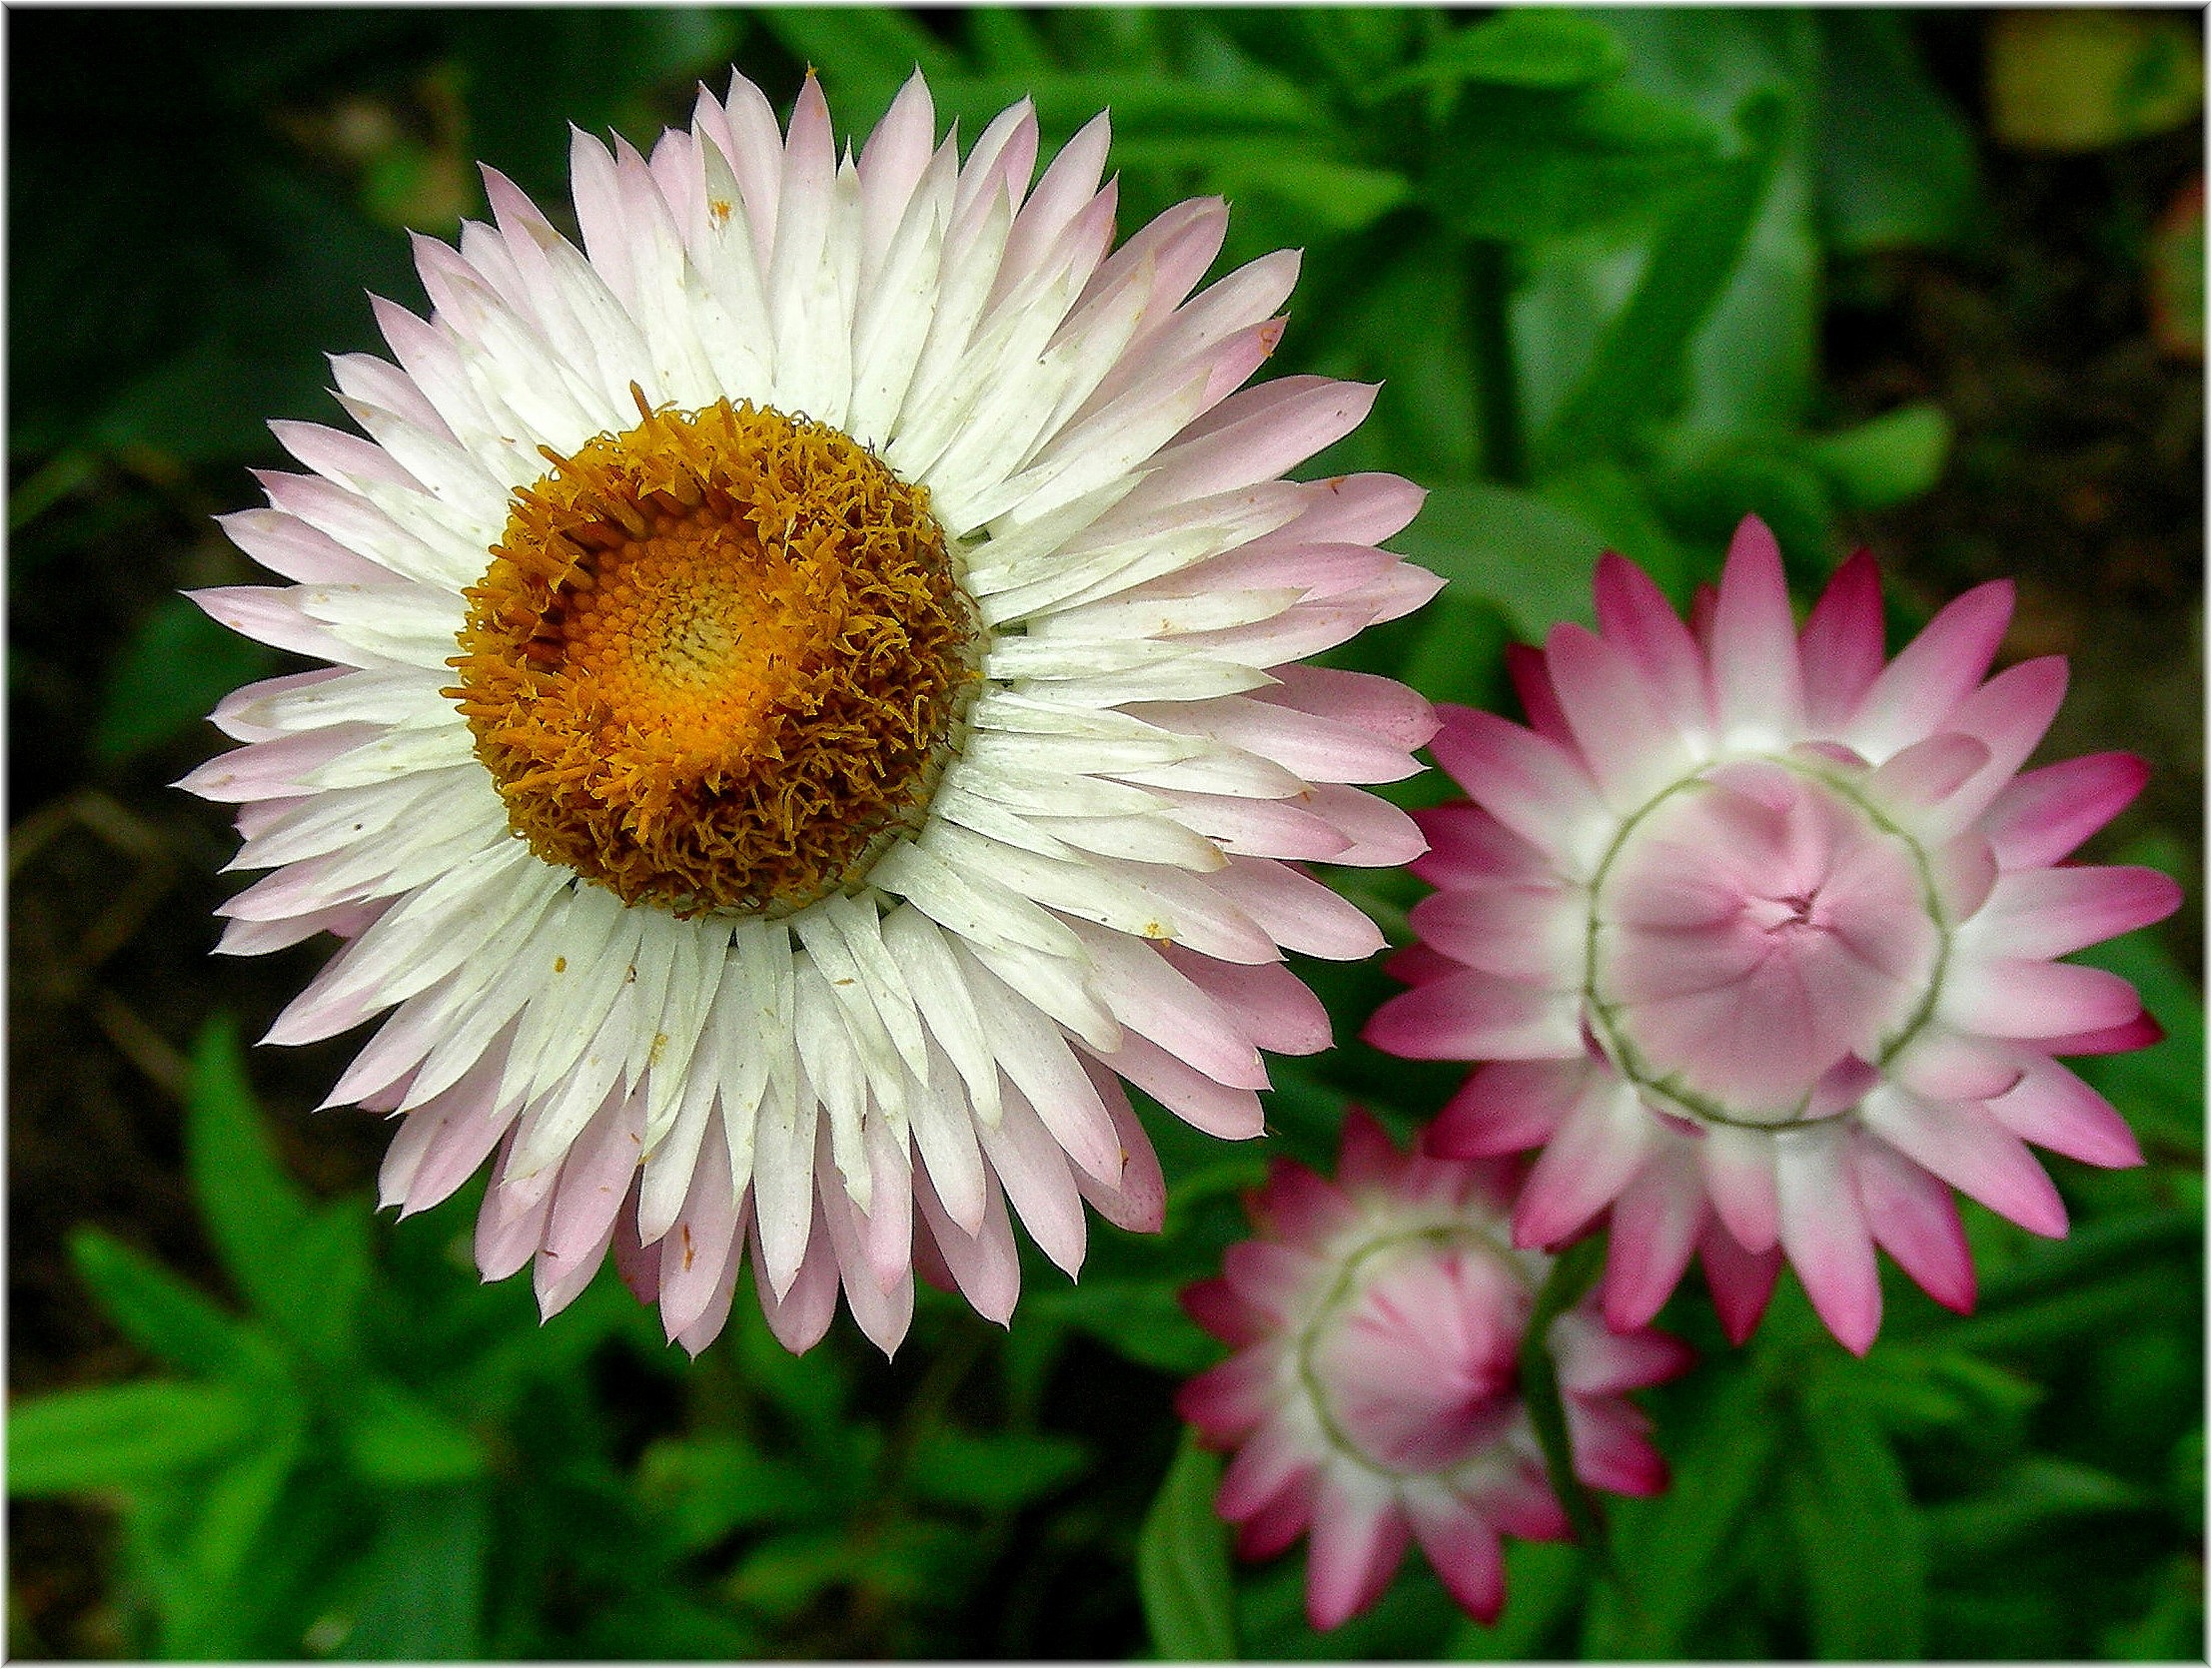
plant, flower, petal, daisy, botany, flora, naturaleza, flores, natureza, natur, frores, macro photography, flowering plant, daisy family, annual plant, plant stem, land plant